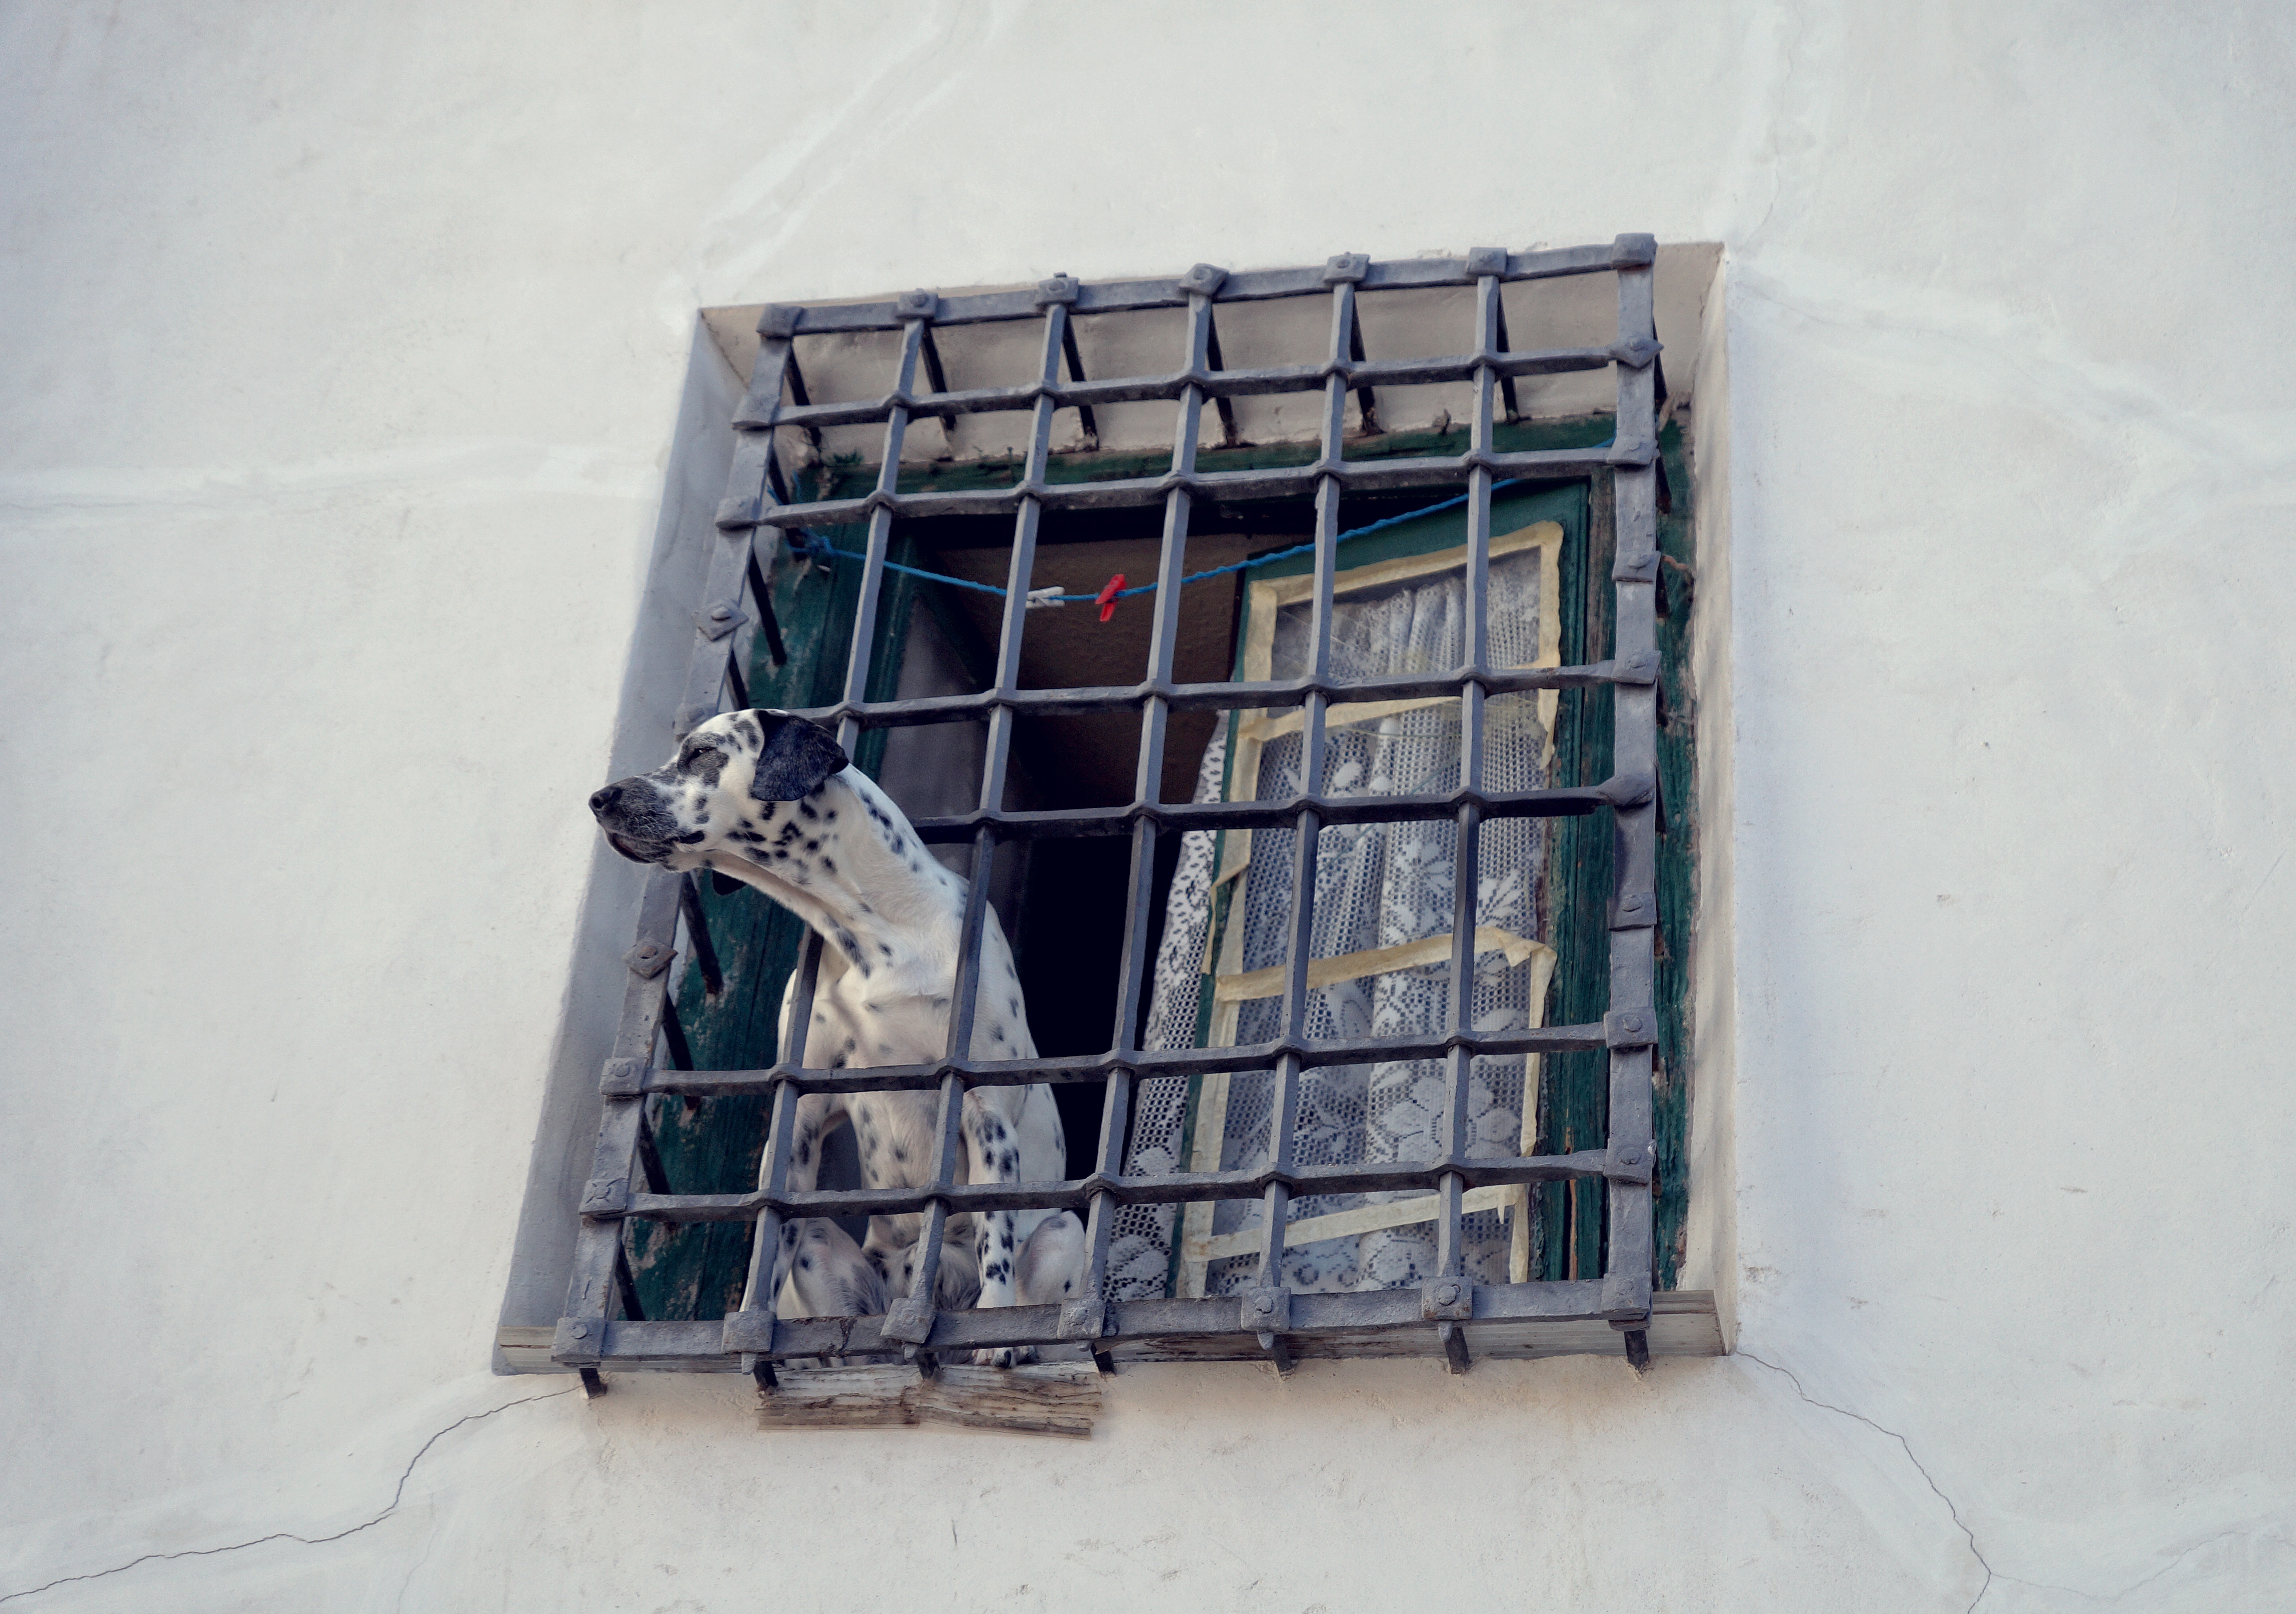
house, window, old, dog, wall, shelf, blue, grille, art, prison, the lone